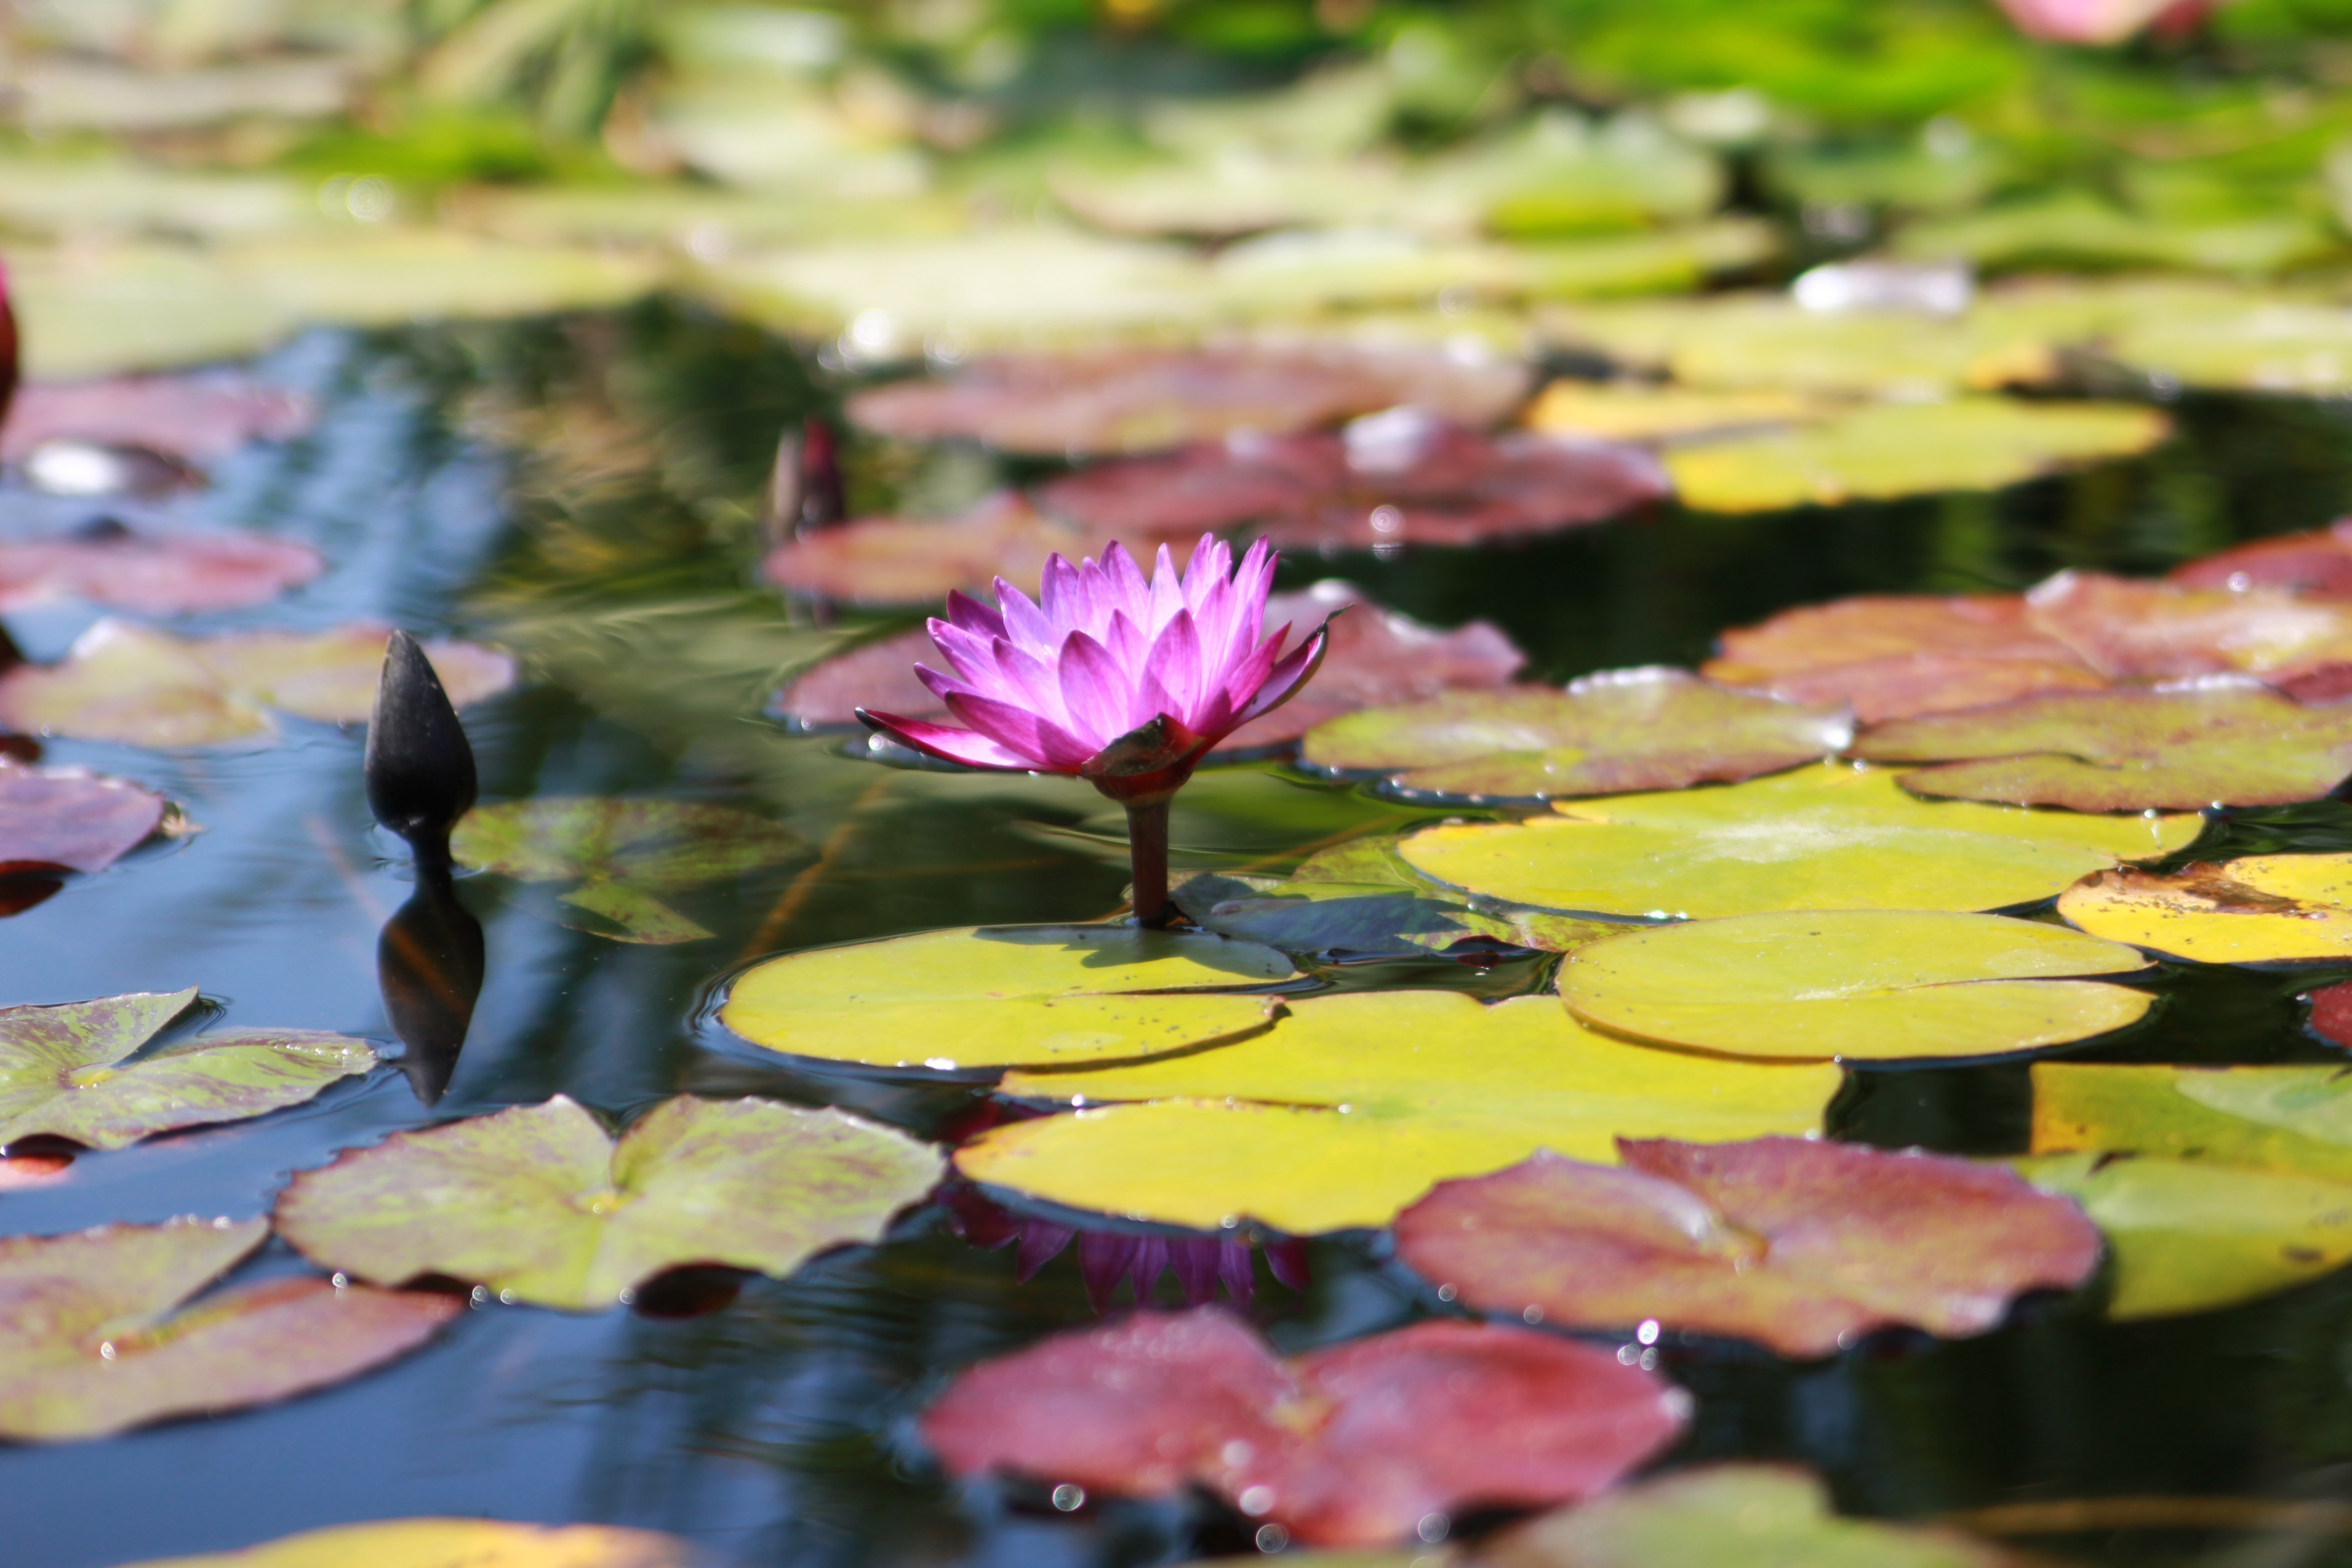
nature, plant, leaf, flower, purple, petal, pond, autumn, botany, aquatic, flora, season, water lily, wildflower, nymphaeaceae, floristry, annual plant